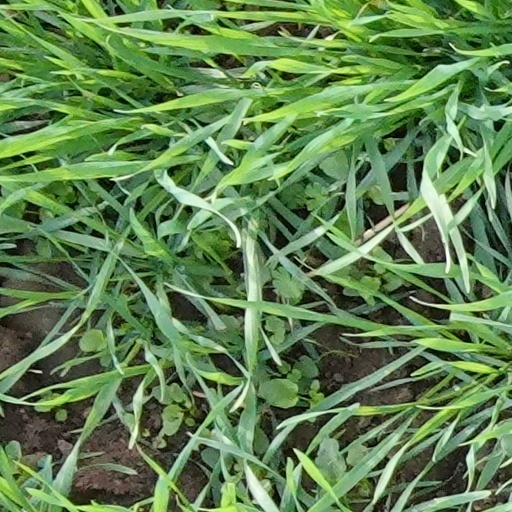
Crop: wheat